Answer in natural language. Considering the relative positions, where is wall paint (highlighted by a blue box) with respect to beautiful wall painting (highlighted by a green box)? Choose between the following options: right or left
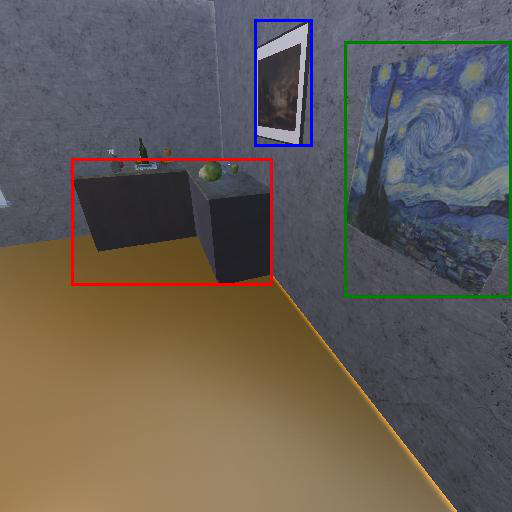
<answer>left</answer>